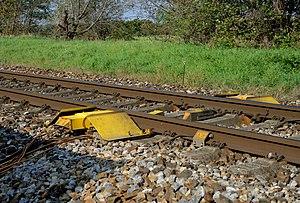
Un détecteur de boîtes chaudes est un appareil utilisé dans le milieu ferroviaire afin de détecter un éventuel échauffement des boîtes d'essieux sur un train.